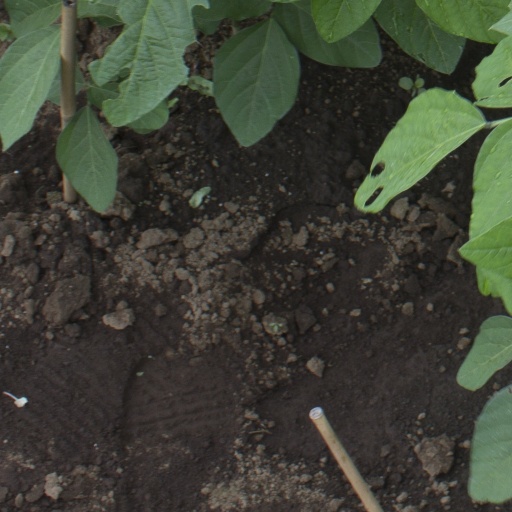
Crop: soybean